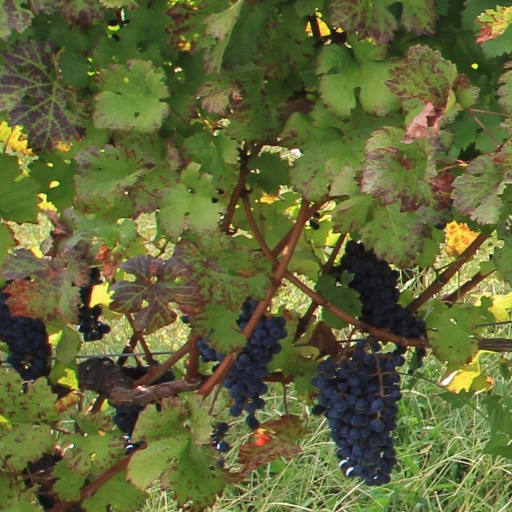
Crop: grape